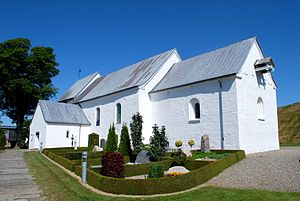
Jellingmonumenterne
Jelling Kirke
Jellingmonumenterne er en samlet betegnelse for Jelling Kirke, Jellingstenene og de to kæmpegravhøje i Jelling. Jelling Monumentet blev i 1994 optaget på UNESCOs Verdensarvsliste, fordi det afspejler den første officielle overgang fra hedenskab til kristendom i Skandinavien.